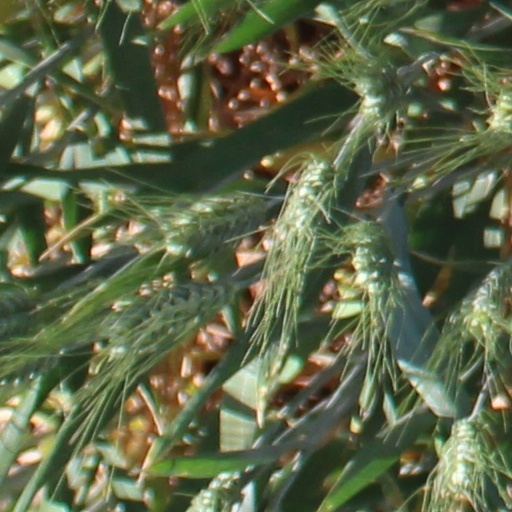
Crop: wheat